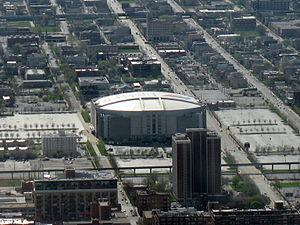
Le United Center est une salle omnisports située au 1901 West Madison Street dans le secteur de Near West Side à Chicago dans l'Illinois, et nommé en référence à son sponsor, la compagnie aérienne United Airlines. La salle est principalement utilisée pour les rencontres de basket-ball, de hockey sur glace, les tournois de catch et les concerts.